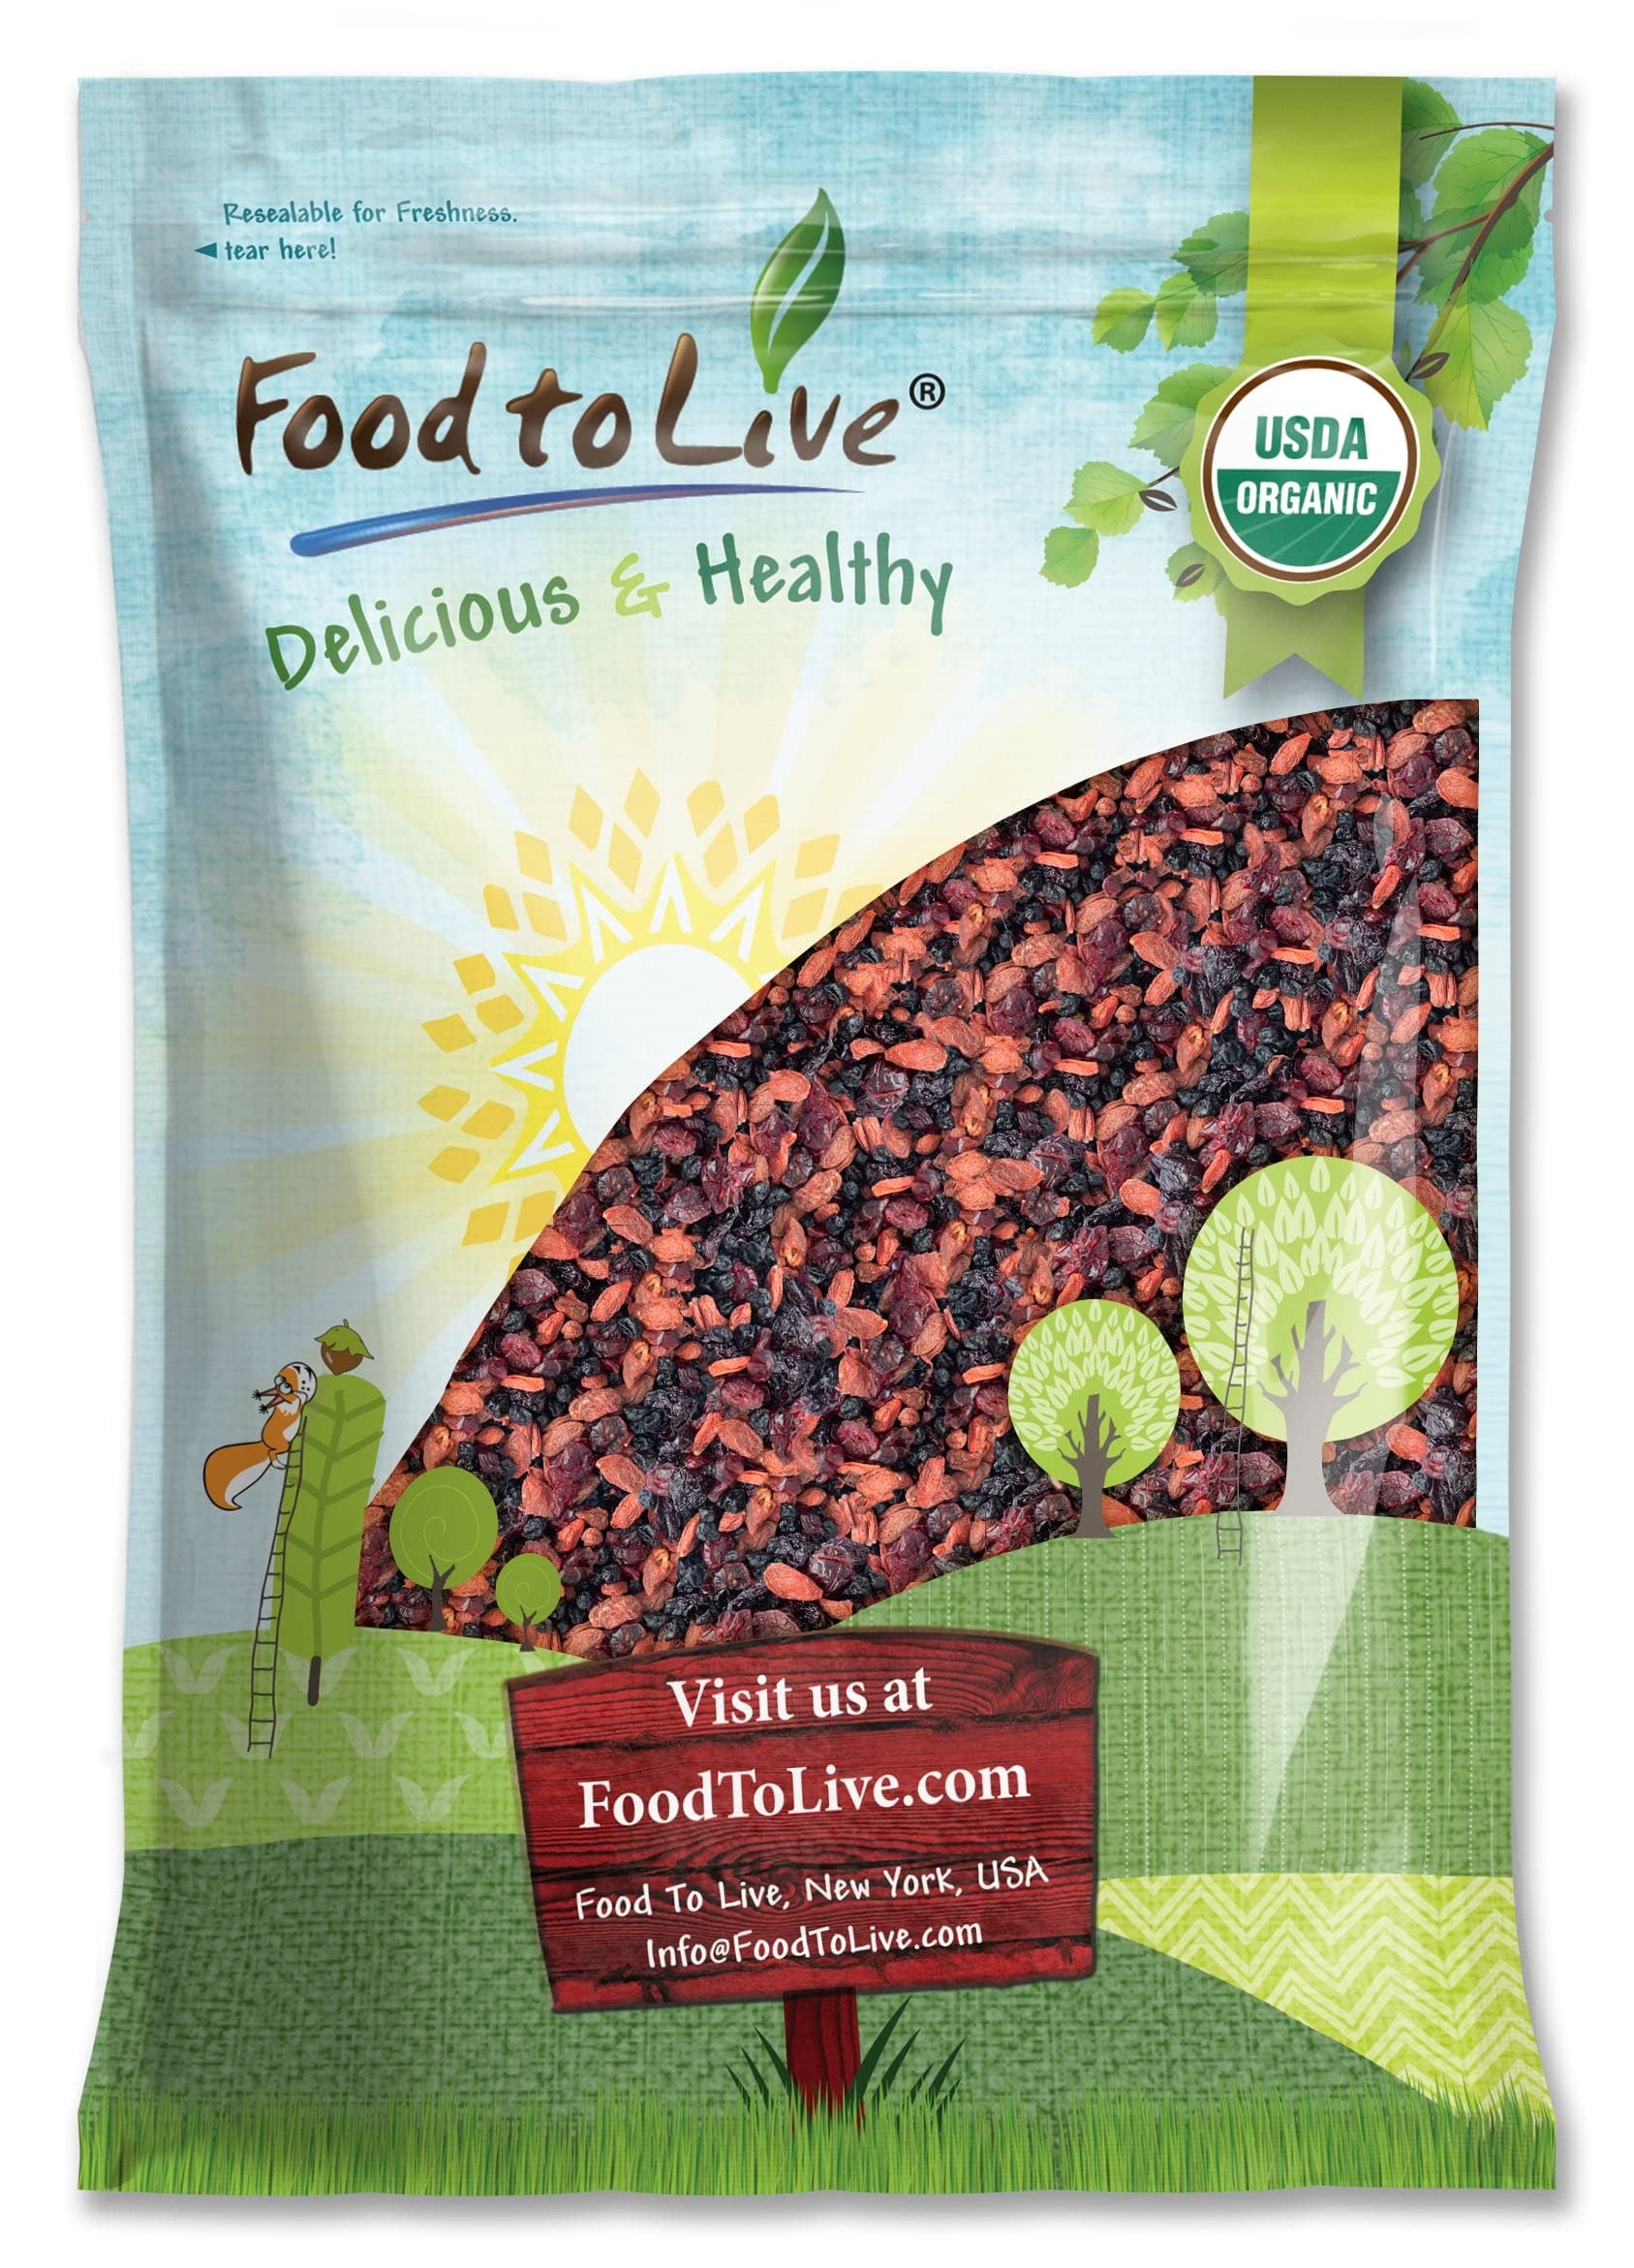
Item Name: Food to Live - Organic Yummy Berries Mix, 8 Pounds - A Blend of Non-GMO Dried Cranberries, Blueberries, Cherries, Goji Berries, Vegan
Bullet Point 1: ✔️ ORGANIC, NON-GMO, RAW & VEGAN: This Yummy Mix of Berries by Food to Live contains only Organic, Non-GMO, 100% Raw, and Vegan ingredients.
Bullet Point 2: ✔️ A MIX OF 4 KINDS OF DRIED BERRIES: This delicious Blend of Berries consists of all Organic: Dried Cranberries, Blueberries, and Dried Cherries, and Dried Goji Berries.
Bullet Point 3: ✔️ SUPER NUTRITIOUS, RICH IN VITAMINS: The Berries in this blend are packed with various nutrients: dietary fiber, potent antioxidants, Vitamins C, E, and A, and essential minerals such as Calcium, Iron, Manganese, Zinc, and Copper.
Bullet Point 4: ✔️ EXCELLENT SWEET SNACK: This Yummy Mix makes a perfect sweet snack that you can munch on anywhere to quickly replenish your energy levels. Besides, it’s a great substitute for store-bought sweets and candies.
Bullet Point 5: ✔️ VERSATILE USES, GREAT FOR BAKING: Use these Mixed Berries as a topper for oatmeal, smoothies, yogurt, granola, or salads. Moreover, incorporate them into your pastry: muffins, cakes, cookies, and pies.
Value: 128.0
Unit: Ounce

Price: 121.26